Sky position (RA, Dec in degrees): 245.066, 8.911
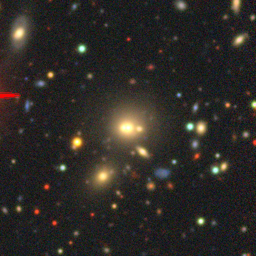
Galaxy morphology: Merging Galaxies